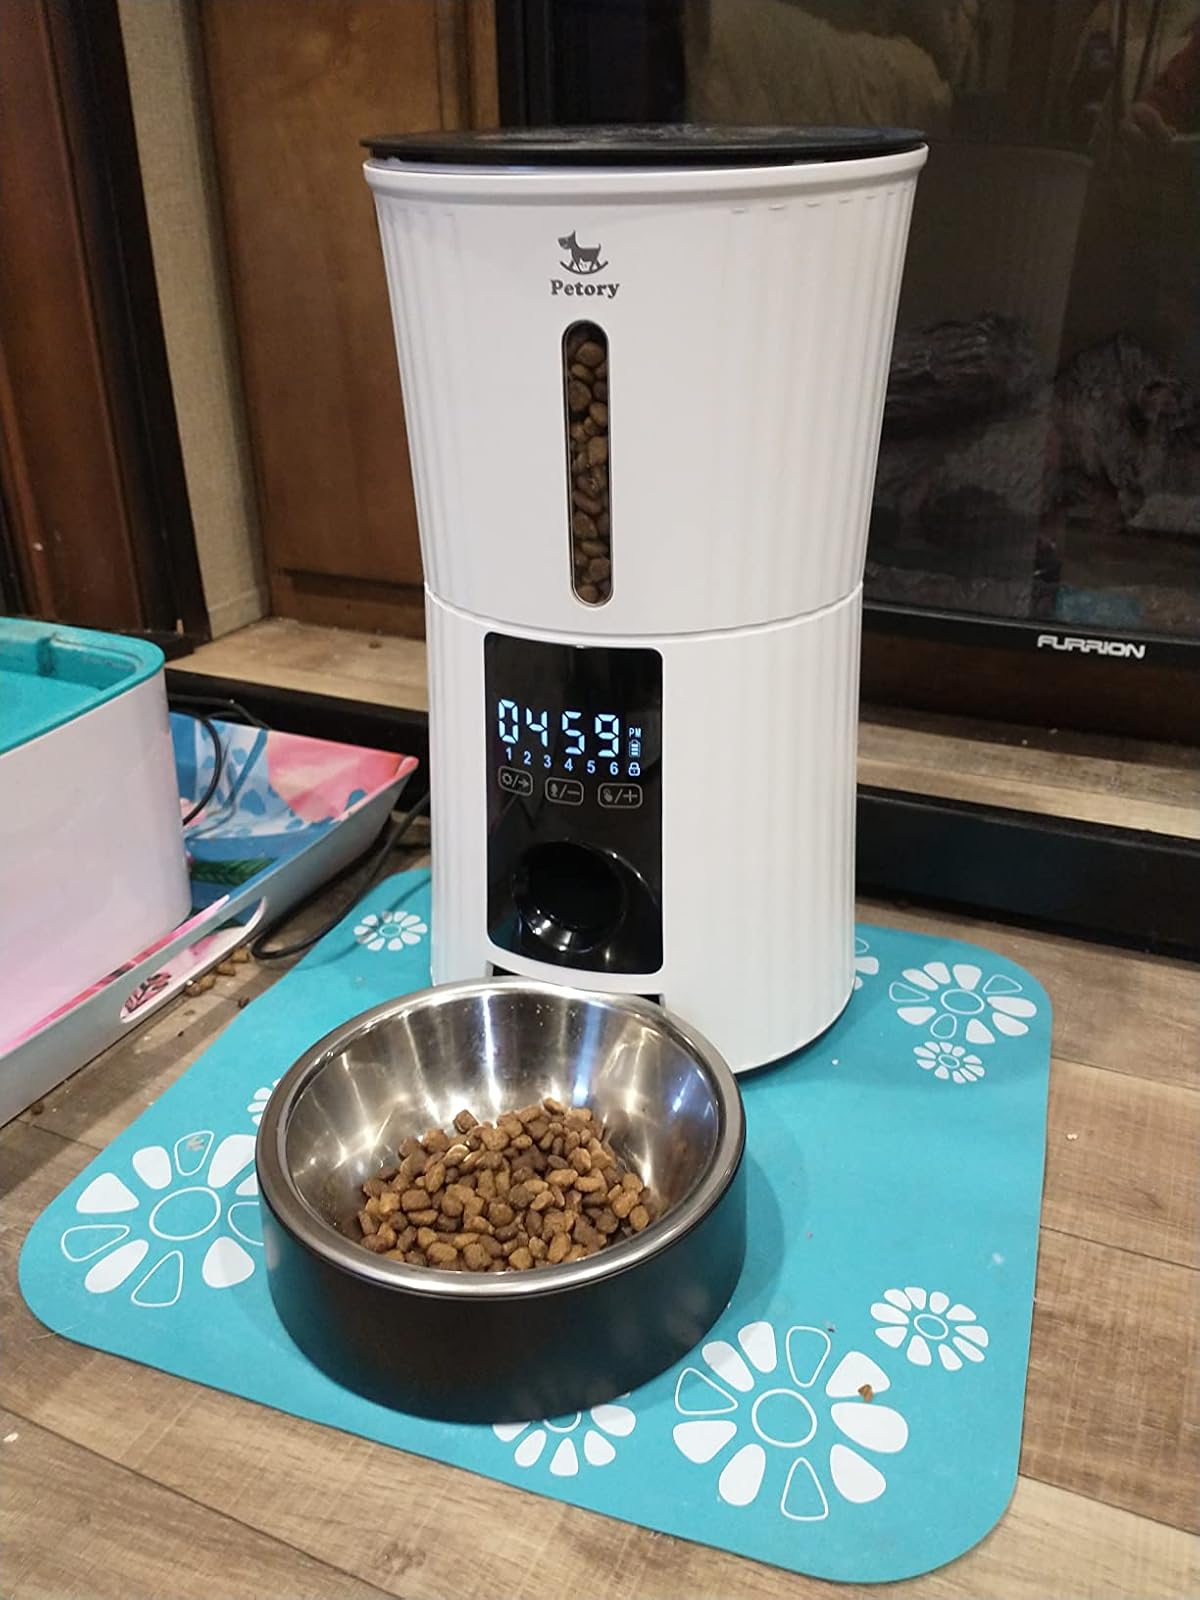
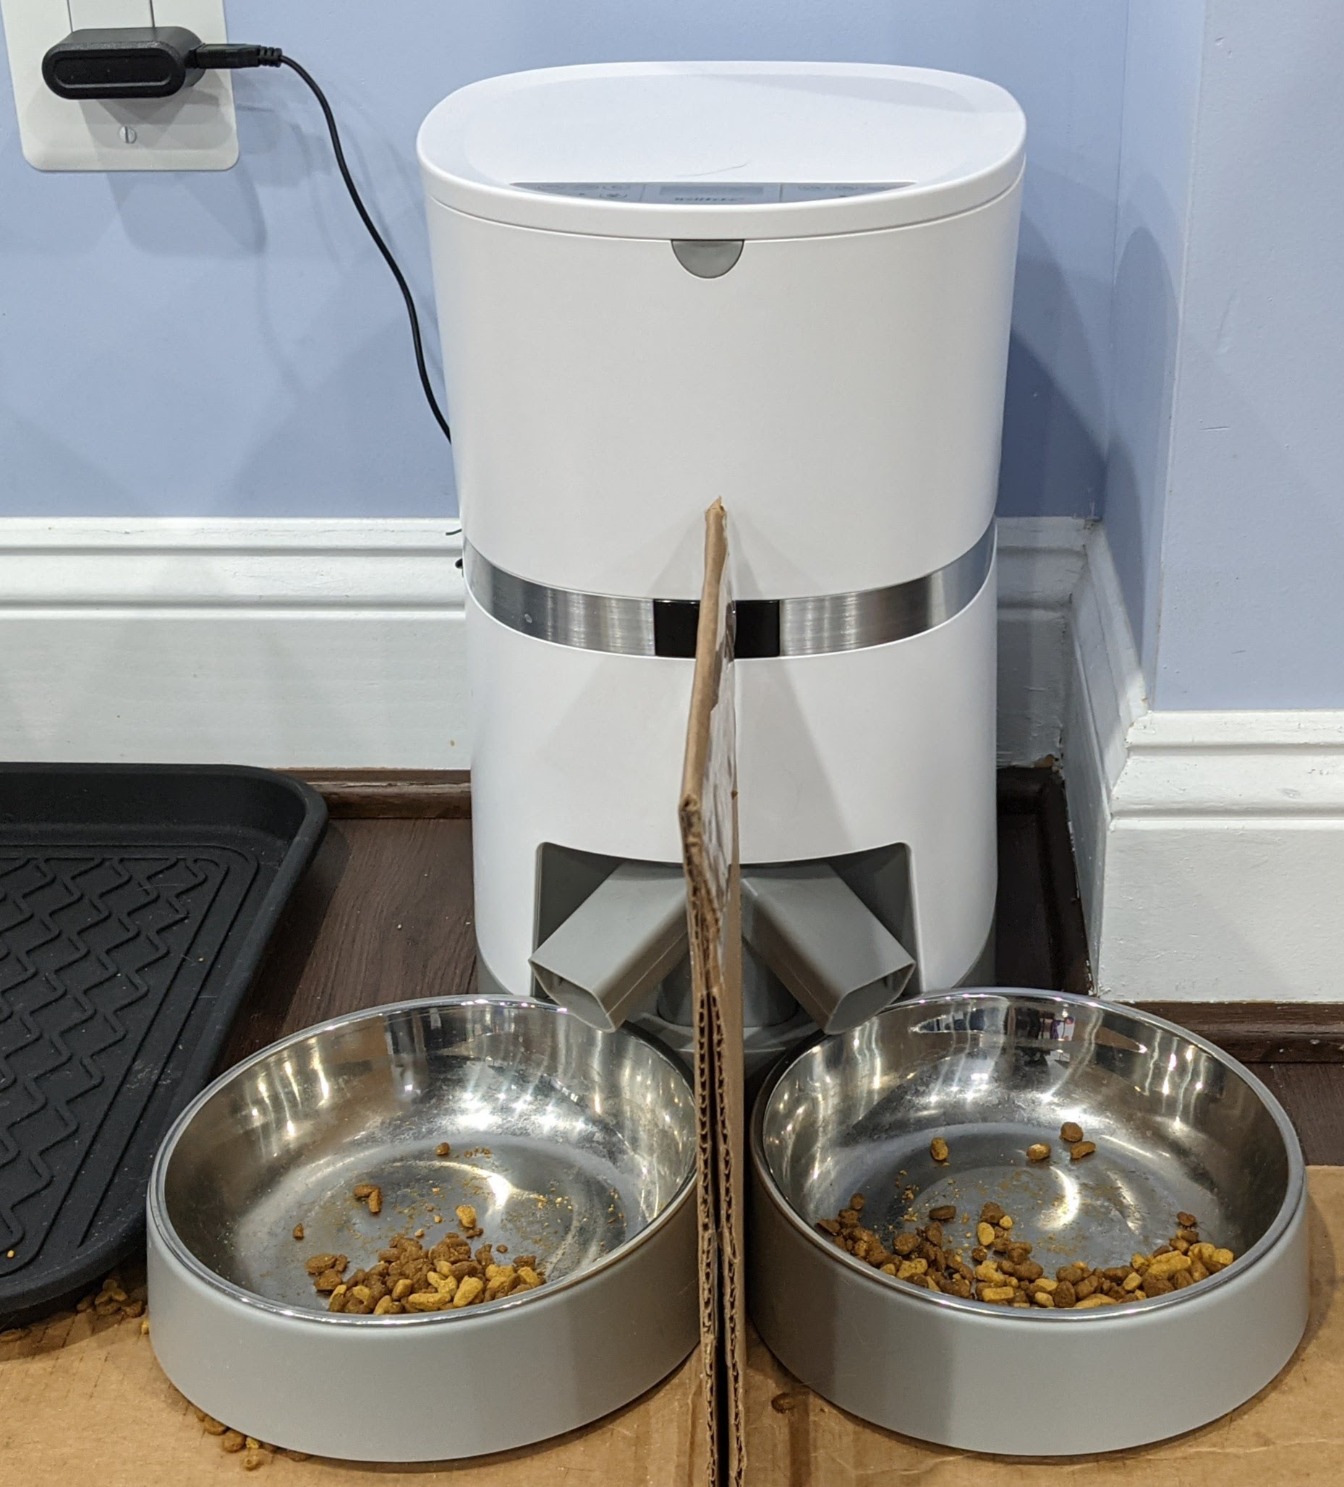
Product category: items_feeder
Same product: no